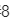
Number: 8